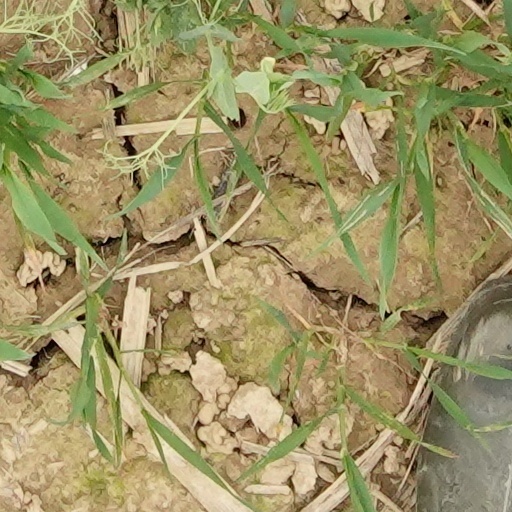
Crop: wheat